Tom Kelly (basketball)

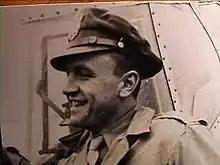
Kelly while stationed in England during World War II.

In 1942, at age 18, Kelly joined the United States Army Air Forces as an Aviation Cadet. He was trained in the United States Army Air Corps as a B-17 flying officer and commissioned a Second Lieutenant Pilot in 1944, assigned to the 486th Bombardment Group (Heavy), 833rd Bomber Squadron of the 3rd Division of the U.S. Eighth Air Force, stationed in Sudbury, Suffolk, England. Kelly flew twenty-nine combat missions over Germany, winning five battle stars and the air medal with oak leaf clusters.